John Harris (Australian footballer)

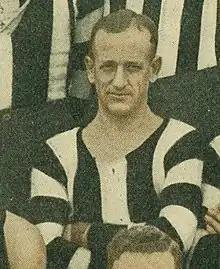
Harris during his Collingwood career

John Dennis 'Jiggy' Harris (4 November 1903 – 29 June 1993) was an Australian rules footballer who played with Collingwood and Hawthorn in the VFL.